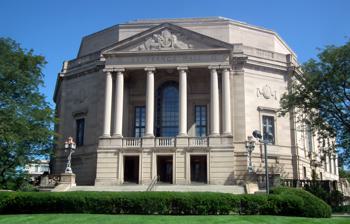
Building: Severance Hall
Country: United States of America
Year built: 1931
Concert hall in Cleveland, Ohio, USA Severance Music Center Address 11001 Euclid Avenue Cleveland , Ohio United States Coordinates 41°30′23″N 81°36′34″W / 41.50639°N 81.60944°W / 41.50639; -81.60944 Owner Musical Arts Association Operator Cleveland Orchestra Capacity Concert hall: 2,000 Reinberger Chamber Hall: 402 Construction Opened February 5, 1931 ( 1931-02-05 ) Reopened 2000 Architect Walker and Weeks Website clevelandorchestra .com Severance Hall , also known as Severance Music Center , is a concert hall in the University Circle neighborhood of Cleveland, Ohio , home to the Cleveland Orchestra . Opened in 1931 to give the orchestra a permanent home, the building is named for patrons John L. Severance and his wife, Elisabeth Huntingdon DeWitt Severance. It is listed on the National Register of Historic Places as part of Cleveland’s Wade Park District . In addition to serving as the Cleveland Orchestra’s home and as a commencement site for Case Western Reserve University , Severance Hall is available to rent for concerts, weddings, corporate events, and receptions. On Severance Hall’s ground floor is Reinberger Chamber Hall, a separate 402-seat auditorium that is frequently used for more intimate performances and pre-concert lectures. History Grand Foyer Founded in 1918, the Cleveland Orchestra first performed at Grays Armory in downtown Cleveland and moved to the Masonic Auditorium for concerts during the 1920s. But both buildings also hosted other types of events that occasionally created scheduling conflicts for the Orchestra, including, most famously, twice when the ensemble had to find an alternate location because of a poultry exhibition. The Orchestra’s administration soon came to realize the advantages that having a permanent concert hall would bring to the ensemble's performances, rehearsals, and radio broadcasts. After encouragement from Cleveland Orchestra founder Adella Prentiss Hughes and music director Nikolai Sokoloff , plans for Severance Hall began to emerge based on a plot of land offered by Western Reserve University (now Case Western Reserve University ) at a leasing cost of $1.00 per year and potential funds contributed by the general public and local philanthropists. During a gala concert celebrating the Orchestra’s tenth-anniversary, Dudley Blossom, an early benefactor, announced that John L. Severance , president of the Musical Arts Association, and his wife, Elisabeth, had pledged $1 million to the construction of a new hall. In support of an associated fundraising campaign, Blossom and his wife donated $750,000 the following day. Though Elisabeth Severance died in 1929, John Severance was determined to see the project through to its completion and intended for the concert hall to serve as a de facto memorial to his late wife. Despite a collapse of the United States’ economy in 1929 , the groundbreaking for Severance Hall was held on November 14, 1929 and Severance’s contribution eventually ballooned to more than $2.6 million. The concert hall was designed by the Cleveland firm of Walker & Weeks , which had also built Cleveland’s Federal Reserve Bank and Public Library . Severance Hall opened on February 5, 1931, hosting a gala concert broadcast live across the radio to mark the occasion. Renovations As the use of taxis and chauffeured vehicles declined, Severance Hall’s tiled drive-through entrance was closed in 1970. A dining area was created in the resulting space. Later, one of the access corridors on the ground floor was converted into a dressing room for female orchestra members (harpist Alice Chalifoux had used her instrument case to dress in the late 1930s and early 1940s, when she was one of the few women in the ensemble). Beginning in 1998, Severance Hall underwent an extensive two-year, $36 million restoration and expansion led by architect David M. Schwarz .  The renovated building reopened in January 2000, winning a National Preservation Honor Award. The most significant aesthetic change was the replacement of the “Szell Shell” with a new shell that combined the acoustics of the old model with a decorative style in harmony with the rest of the hall. The stage included a place for the relocation of the Orchestra’s newly-restored Ernest M. Skinner organ. The project also created a street-level lobby, a new restaurant, and additional offices for the Orchestra’s administrative staff. On September 30, 2021, the Cleveland Orchestra and Musical Arts Association announced that it would rename the venue Severance Music Center . Architecture Concert stage of Severance Hall View from Orchestra Seating (Stage Left). Designed by Cleveland firm Walker & Weeks, Severance Hall is located at the intersection of Euclid Avenue and East Boulevard. The front entrance features a grand lobby in the form of a domed rotunda, with the main auditorium and various service spaces spread out in a conjoined fan. The building’s exterior was designed to complement the nearby Cleveland Museum of Art, featuring a neoclassical portico and an Art Deco relief by New York sculptor Henry Hering . The interior of Severance Hall features a variety of architectural styles, including Art Deco and elements of Egyptian Revival .  The Grand Foyer is surrounded by marble columns and decorated with papyrus and lotus flower patterns that are used in a number of places. The main concert hall features a silvery aluminum leaf ceiling with designs based on 18th-century English point lace. Acoustics Shortly after the opening of Severance Hall, several acoustic problems were noted. These were attributed to the use of velvet curtains in audience boxes, thick carpet across much of the hall, and a large, sound-absorbing fly space located above the stage. In addition, removable shells created for the Orchestra were constructed of materials that didn't reflect sound. Finally, the 6,025-pipe Ernest M. Skinner organ could be heard, but its positioning outside the auditorium itself was experimental and limited the options for addressing the auditorium's dry acoustics. In 1958, at the prompting of music director George Szell , an acoustical redesign of the hall was undertaken.  To make the auditorium more resonant, the original proscenium and blue velvet curtains were removed and the use of carpet was reduced to a minimum. On the stage, a permanent acoustical shell was built — affectionately known as “The Szell Shell” — which consisted of thick wooden walls formed in a series of convex curves. To make the walls less absorbent and more reflective of sound, they were filled with sand. The result was a more vibrant-sounding space which complemented the Orchestra’s tone under Szell's direction. Visually, though, the new Modernist stage clashed with the elegant Art Deco design of the concert hall. In addition, the organ's pipe chambers were effectively sealed off from the auditorium by the new shell — rendering the organ non-functional unless its sound was transmitted into the auditorium through microphones and speakers. Use in film Severance Hall was featured in the 1997 Harrison Ford film Air Force One . The scene during the opening credits shows a night-time military raid on the presidential palace of the leader of Kazakhstan . Severance Hall's roof, with additional architectural elements added as set-dressing, was chosen to depict the palace. A segment of the Cirque du Soleil film, The Journey of Man , was filmed in the main lobby. Shot in 1999 in IMAX , the segment Banquine , utilized the 40 foot ceilings in the Bogomolny-Kozerefski Grand Foyer. See also List of concert halls References